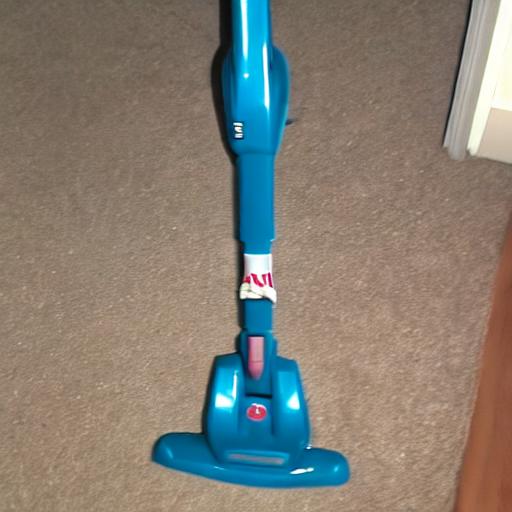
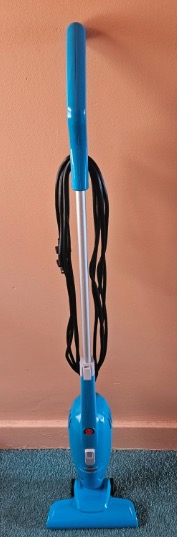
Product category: items_vacuum
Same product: no